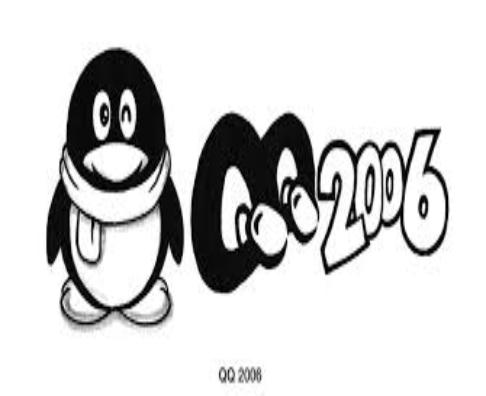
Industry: Leisure